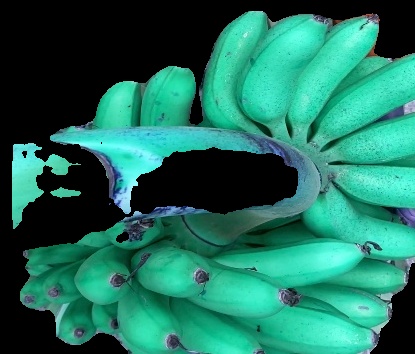
Variety: rasbale
Grade: grade1